Question: What is behind the hedges?
Tambaya: Menene a bayan shingen?
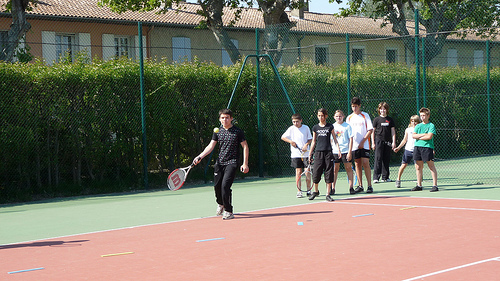
Answer: Building with a red roof.
Amsa: Gini me jan rufi.